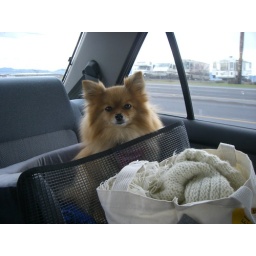
Chloe in her car seat